Boxcar

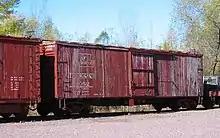
A wooden-bodied Duluth, South Shore and Atlantic Railway boxcar on display at the Mid-Continent Railway Museum in North Freedom, Wisconsin

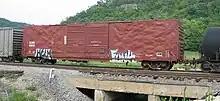
A double-door boxcar passes through Prairie du Chien, Wisconsin.

A boxcar is the North American (AAR) and South Australian Railways term for a railroad car that is enclosed and generally used to carry freight. The boxcar, while not the simplest freight car design, is considered one of the most versatile since it can carry most loads. Boxcars have side sliding doors of varying size and operation, and some include end doors and adjustable bulkheads to load very large items.